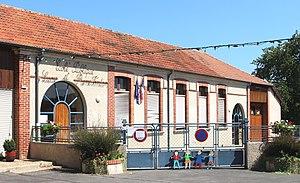
École de Lascazères (Hautes-Pyrénées)
Lascazères est une commune française située dans le département des Hautes-Pyrénées, en région Occitanie.